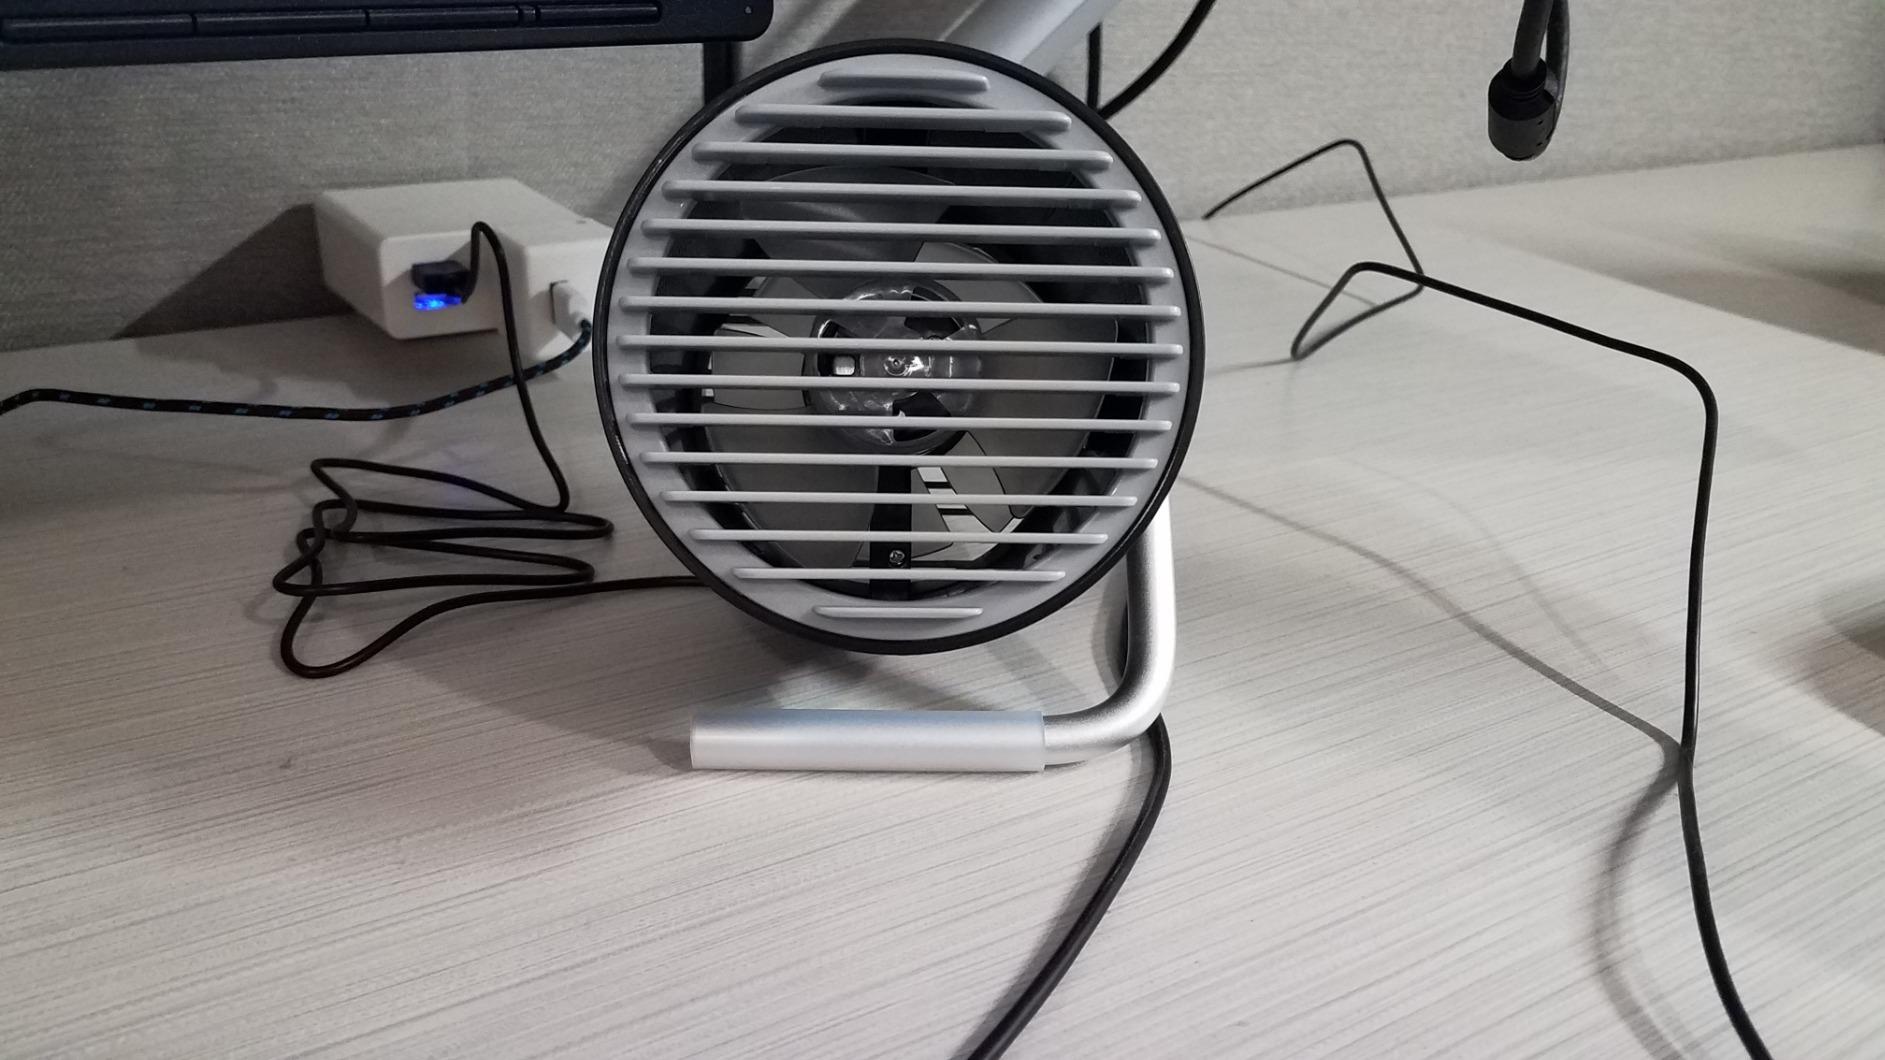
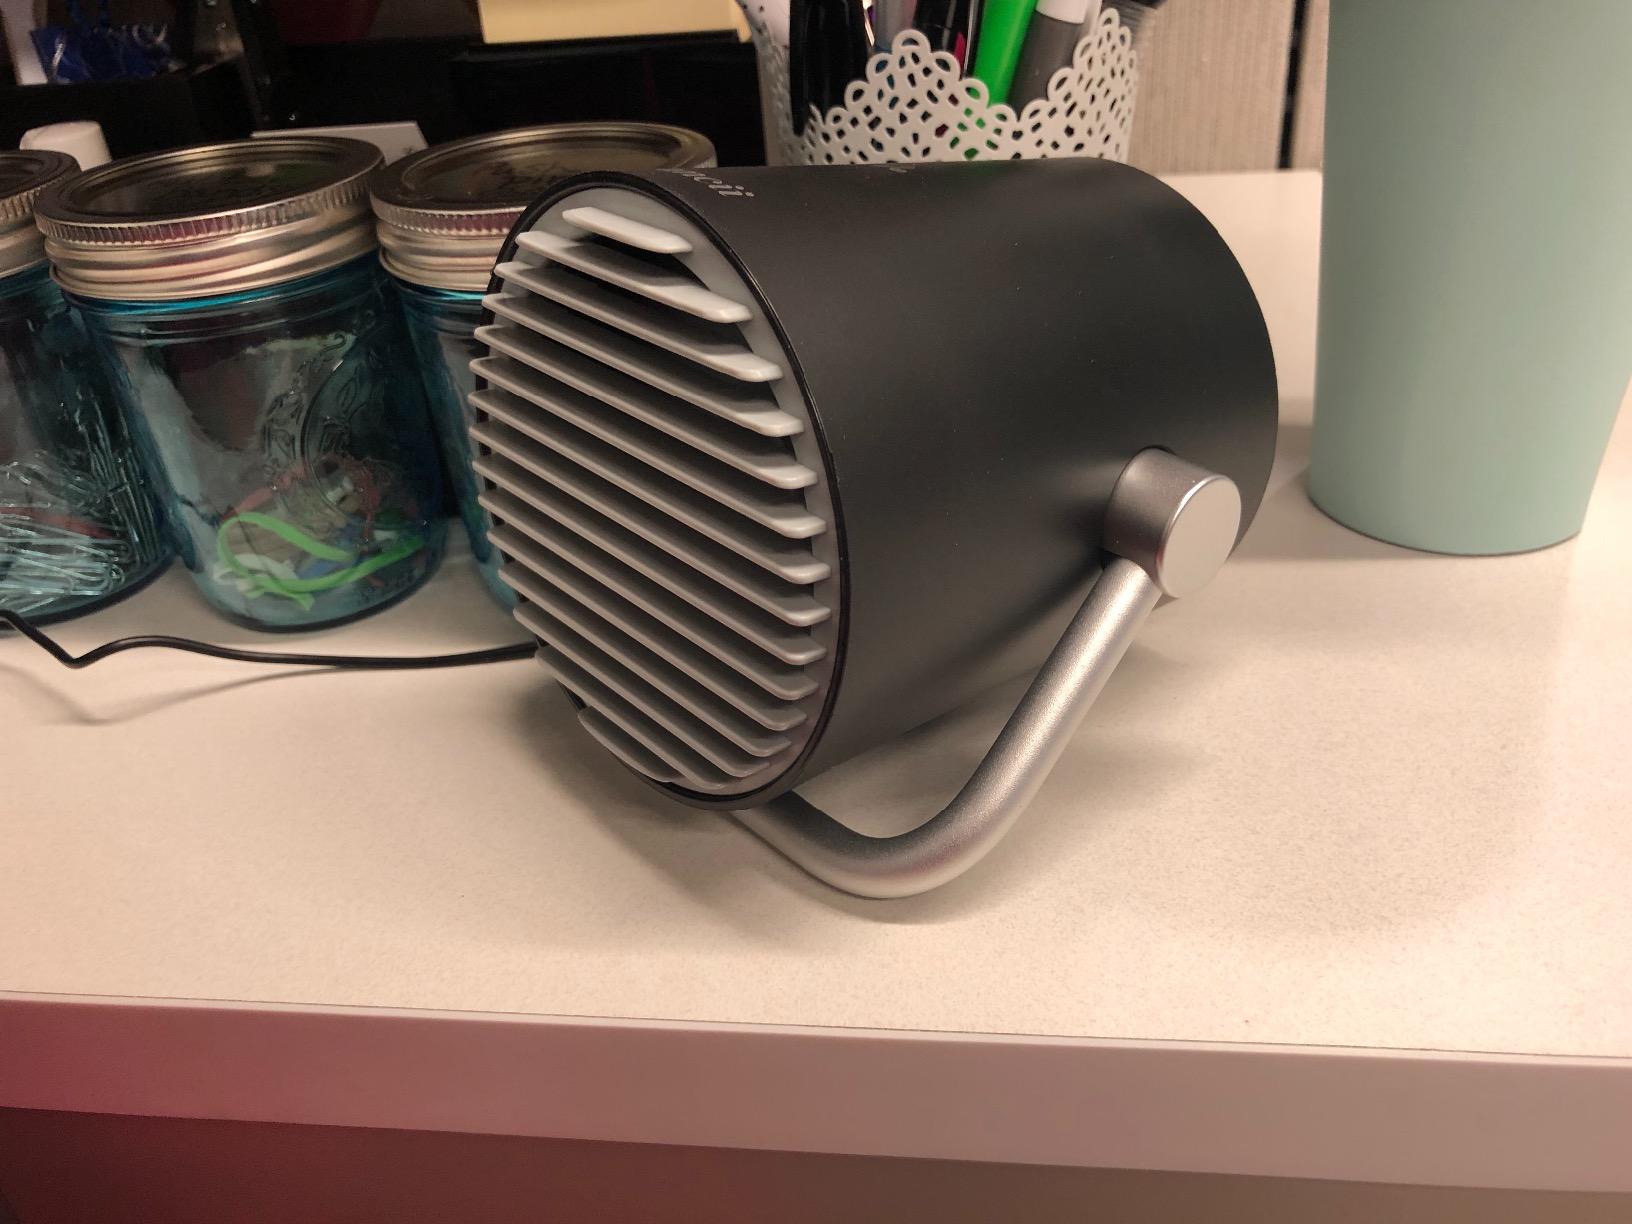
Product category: fan
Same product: yes